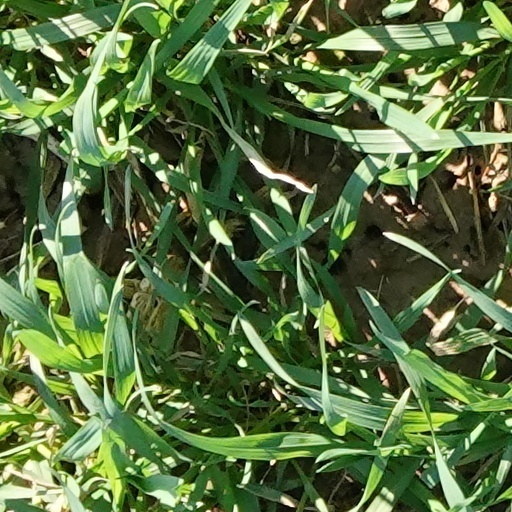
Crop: wheat